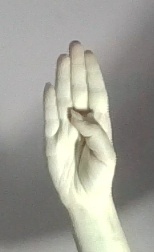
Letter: kaaf